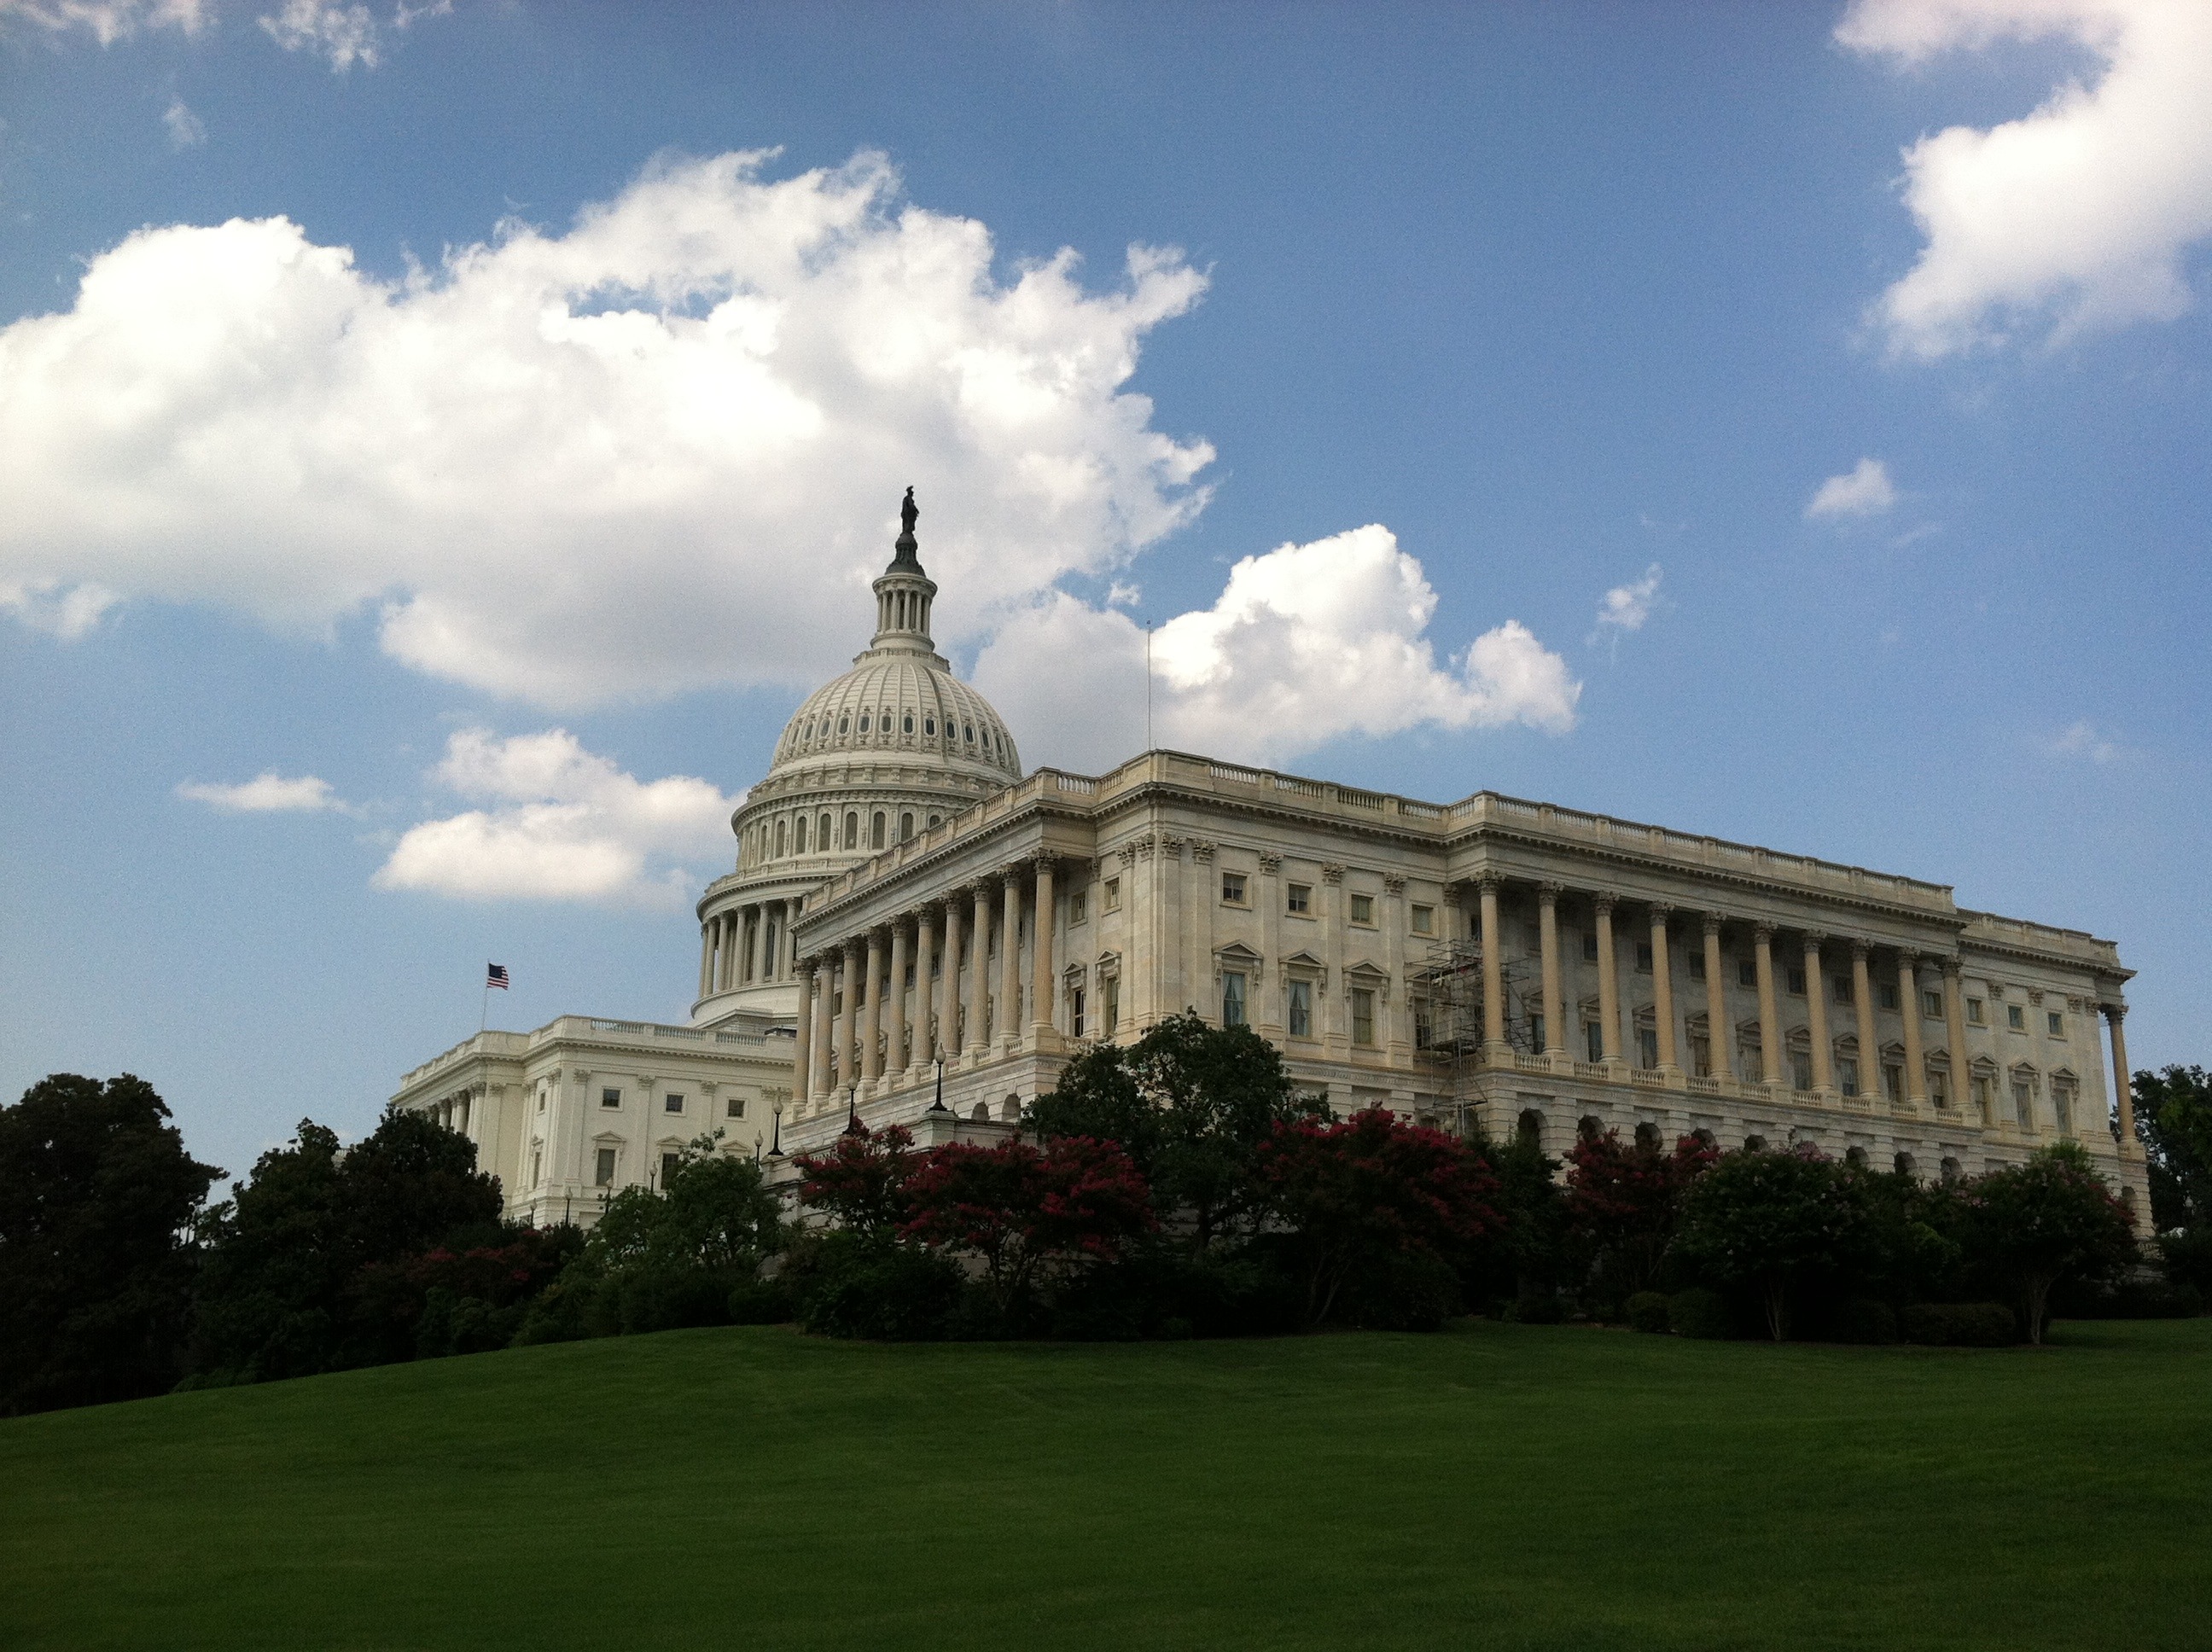
architecture, structure, sky, building, chateau, palace, usa, america, landmark, facade, place of worship, capitol building, sculpture, clouds, government, senate, dome, estate, republic, capitol, congress, representatives, democracy, washington dc, stately home